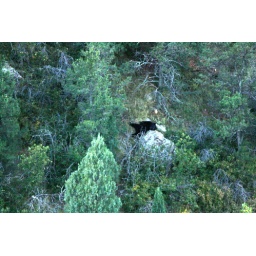
A bear rolling around on a rock in the distance. Colorado Springs.